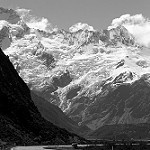
Label: B & W